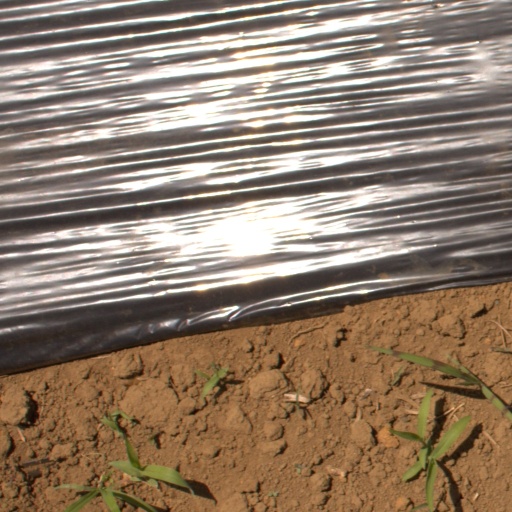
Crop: Jerusalem artichoke